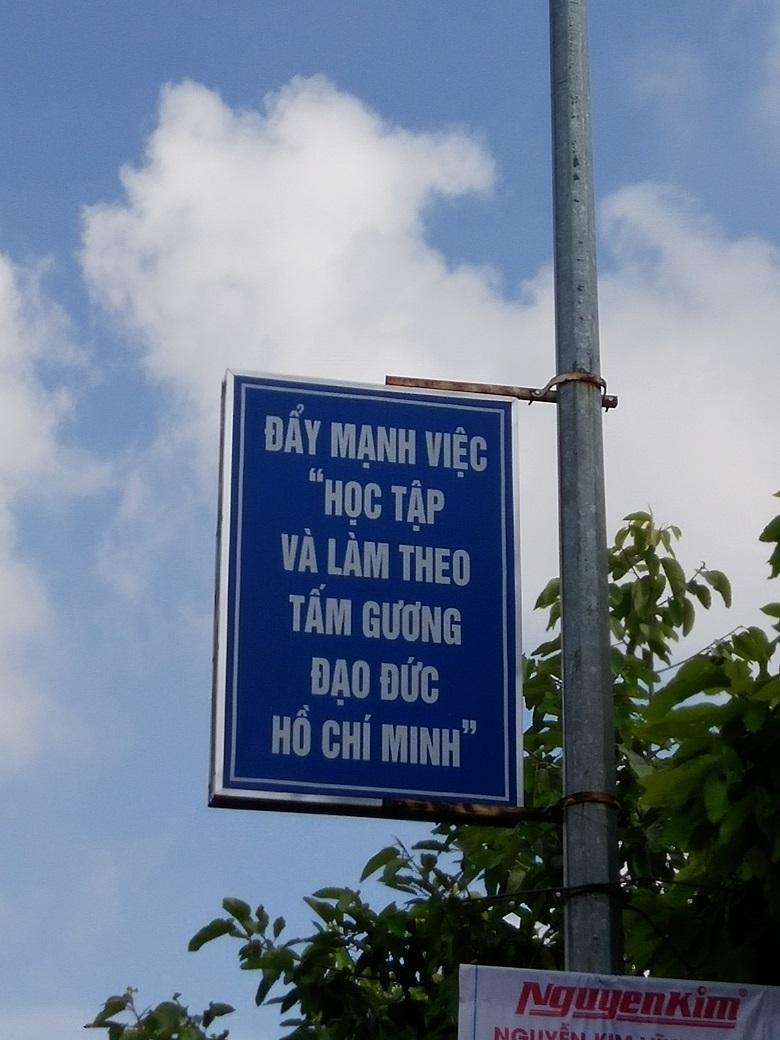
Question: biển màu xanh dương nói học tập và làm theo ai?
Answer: theo tấm gương đạo đức hồ chí minh